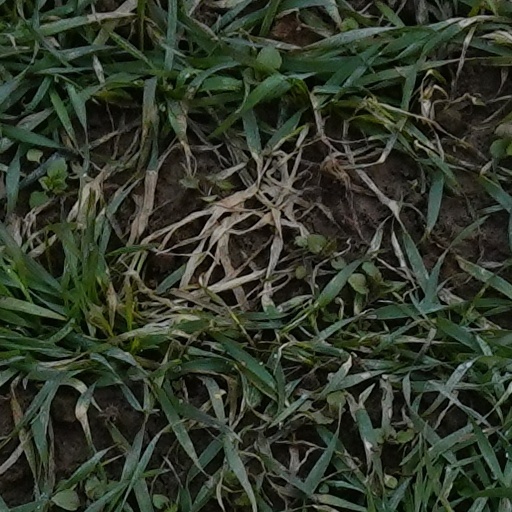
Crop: wheat